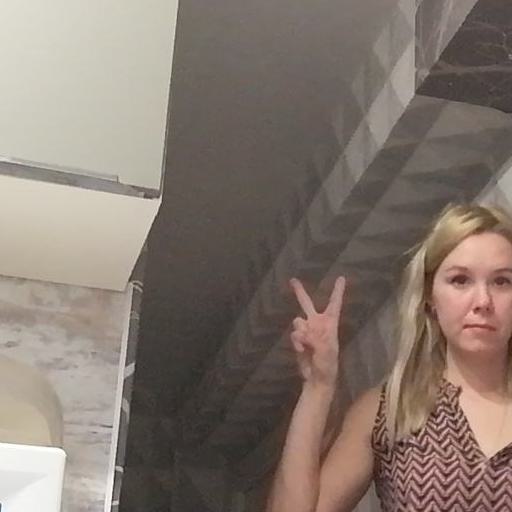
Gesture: peace